McEwan's

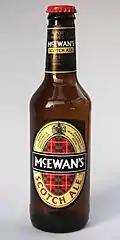
McEwan's Scotch Ale (export), with a label used until 2010

In February 2004, Scottish & Newcastle announced the closure of the Fountain Brewery. Production costs at Fountainbridge had become twice as high as those at the company's lowest-cost brewery in Tadcaster, North Yorkshire. It closed in June 2005, with the loss of 170 jobs. Production of McEwan's draught beers was transferred to the Caledonian Brewery with cans of "McEwan's Export" being produced at John Smith's Brewery in Tadcaster. The McEwan's and Younger's brands added around 50,000 barrels to the production of the Caledonian. The last regular batch of the cask-conditioned version of McEwan's 80/- was brewed in 2006 after annual production dropped below 10,000 barrels, although the beer made a brief return in June 2011 and has since been brewed seasonally by W&Y. "McEwan's Lager" was reintroduced in 2009.